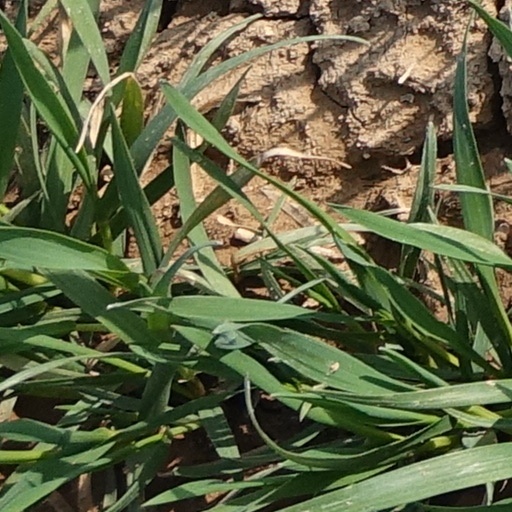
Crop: wheat